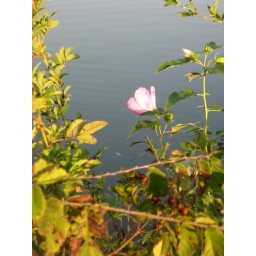
Pretty pink flower by the lake